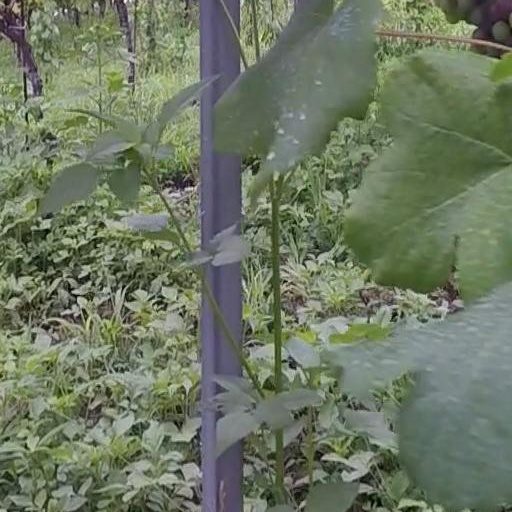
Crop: grape